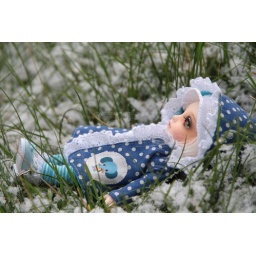
:: Rest in a bed of snowy grass ::